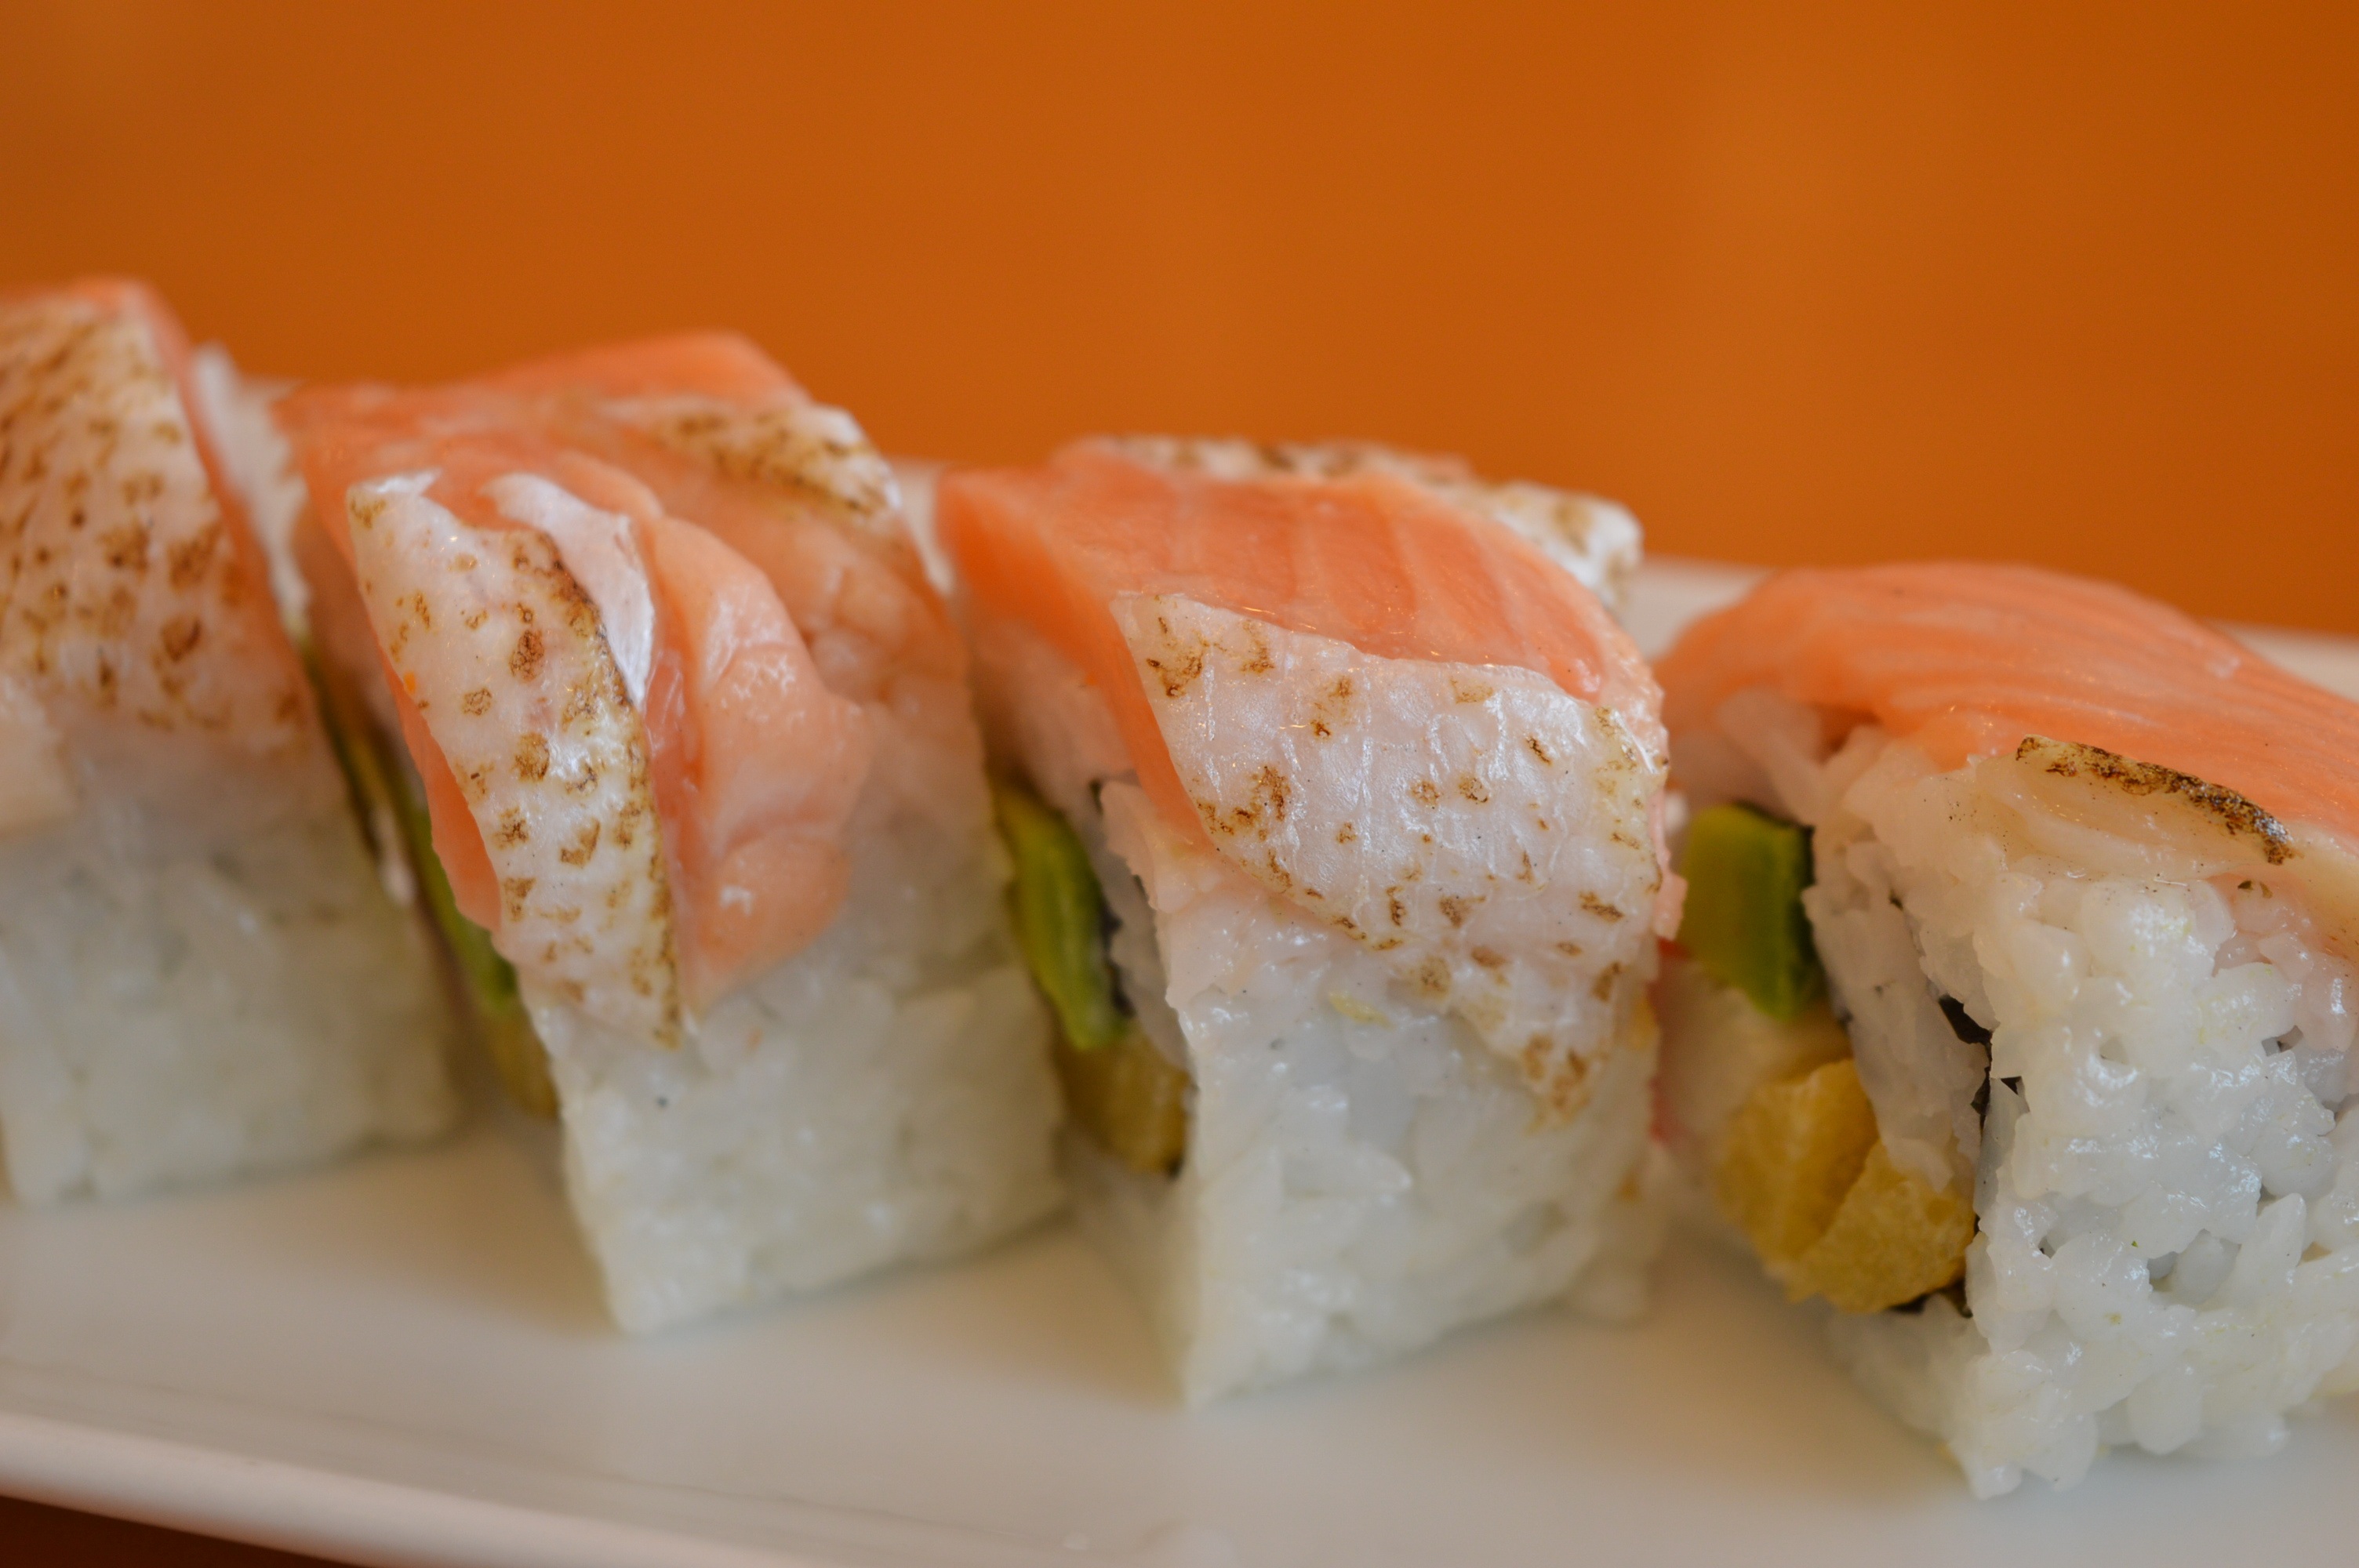
asian, dish, meal, food, seafood, fresh, fish, japan, eat, cuisine, delicious, rice, asian food, sushi, japanese, tasty, roll, raw, salmon, maki, japanese cuisine, smoked salmon, california roll